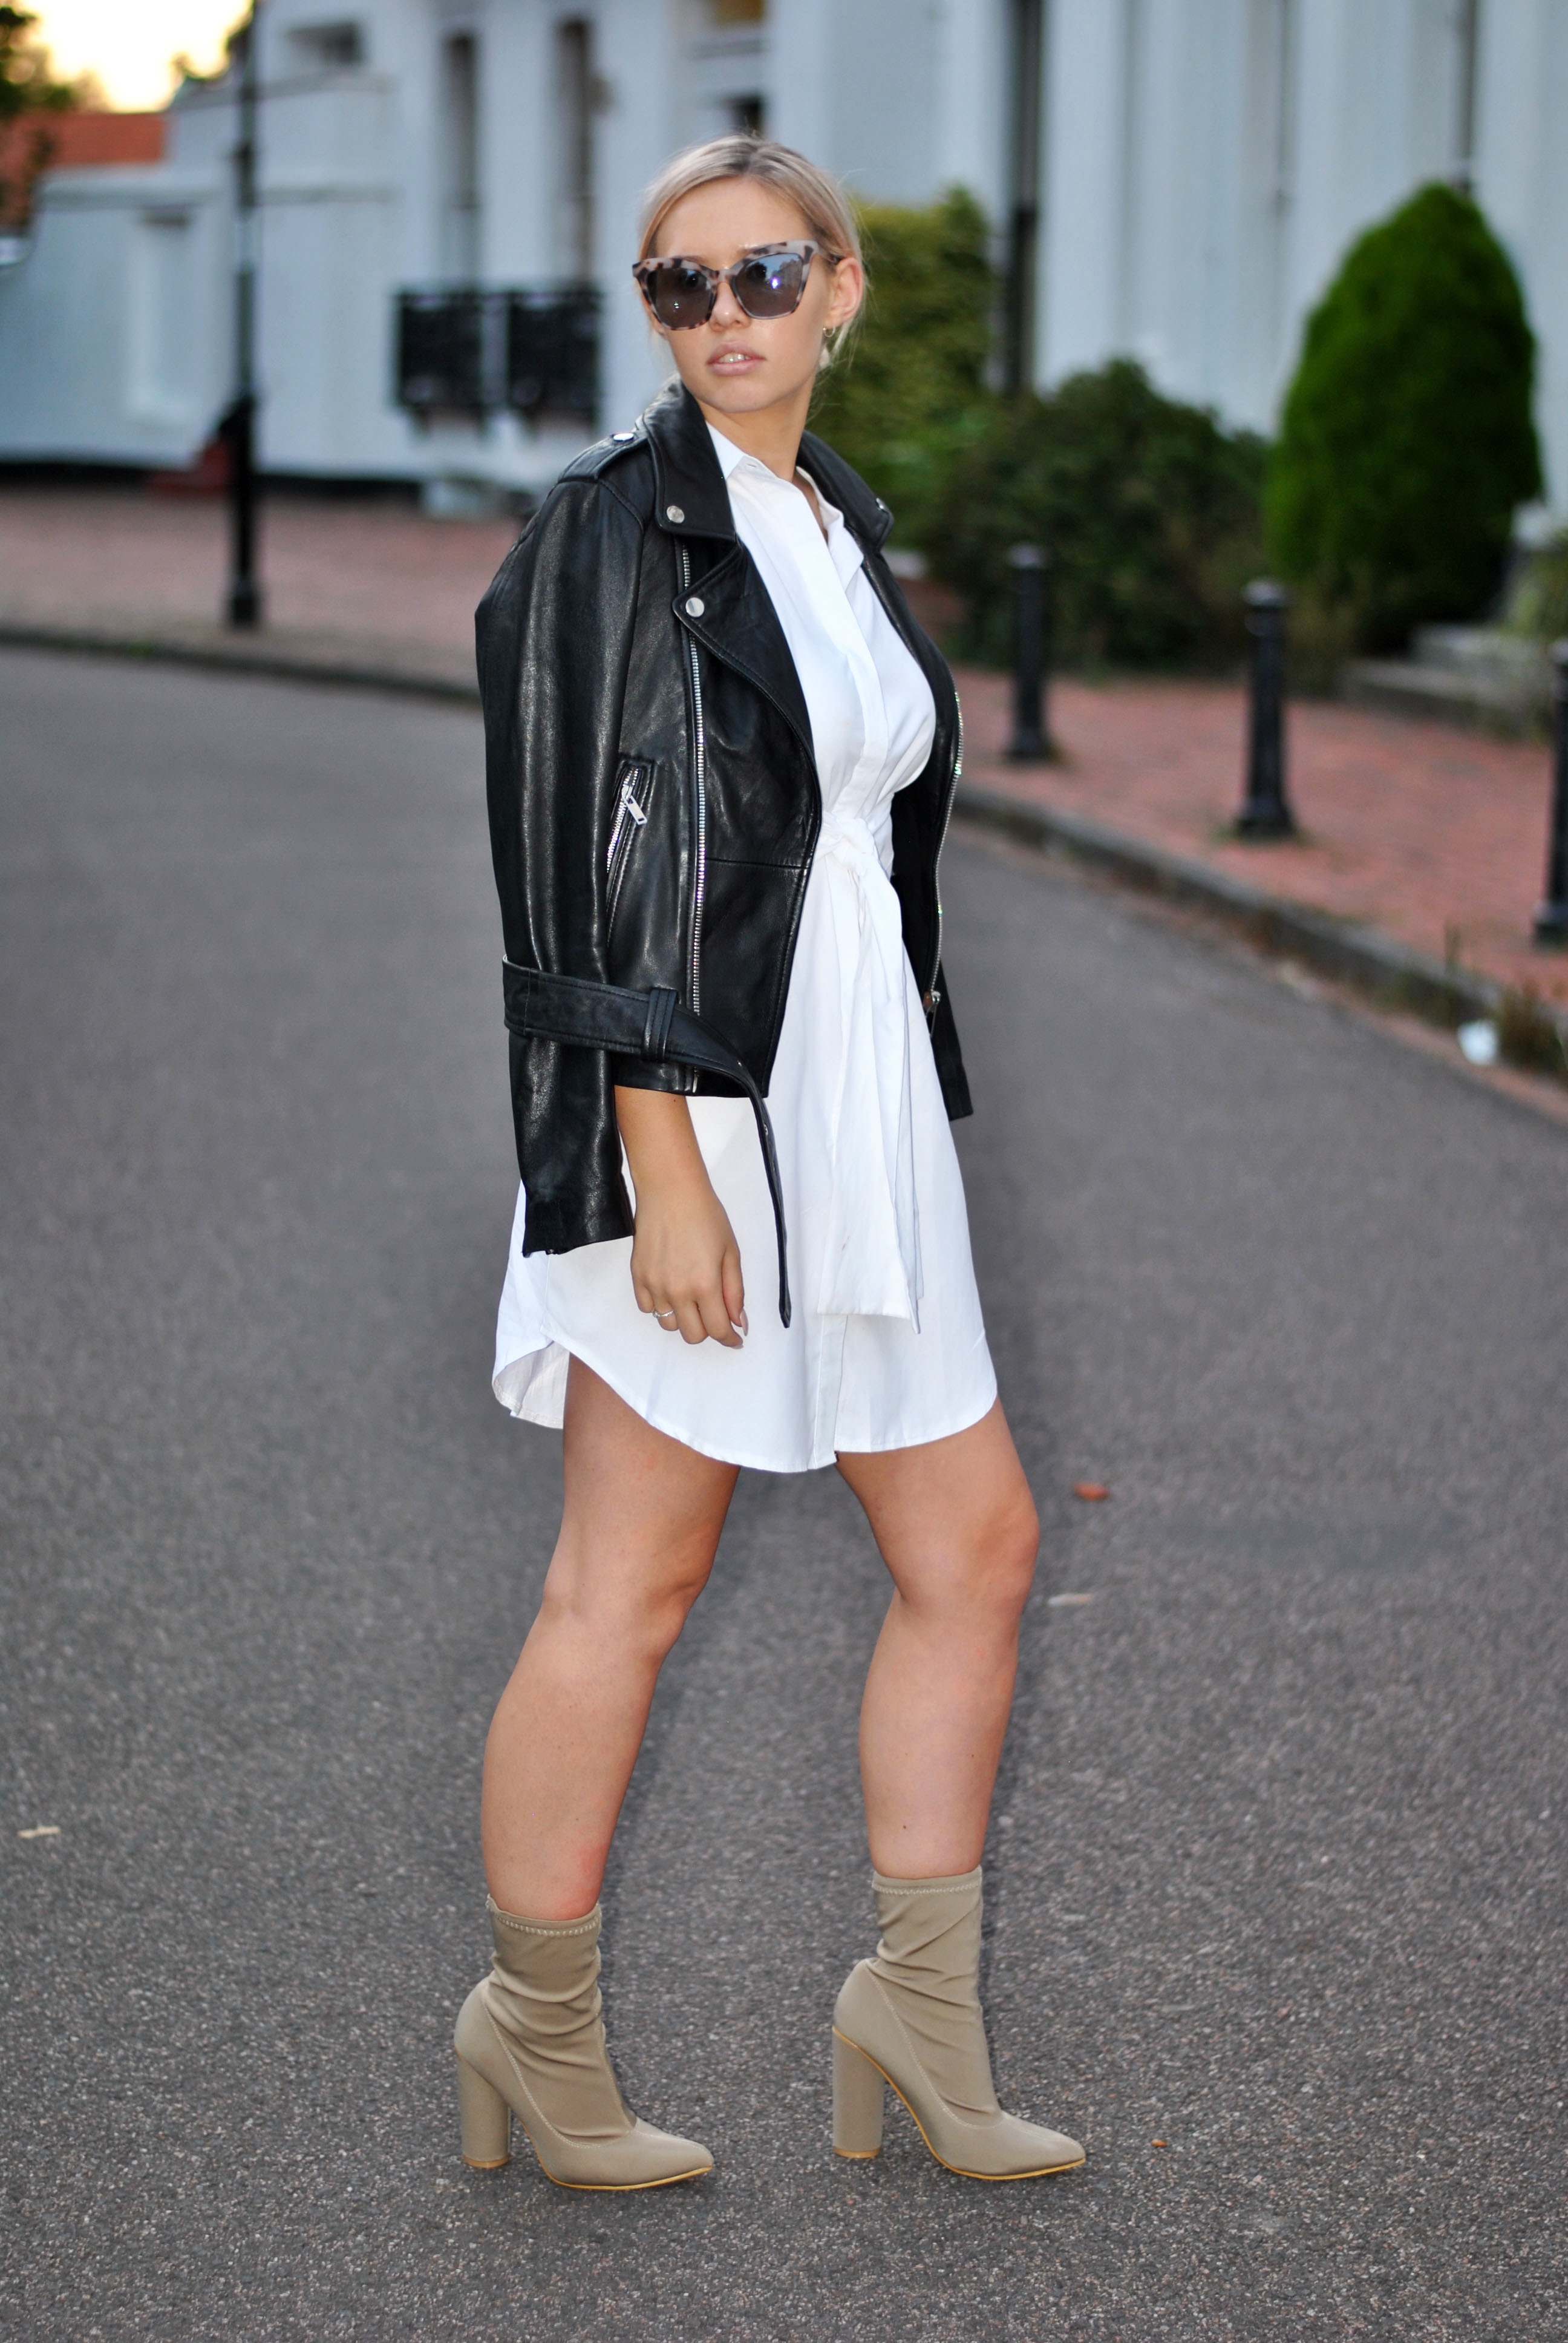
shoe, leather, model, spring, fashion, clothing, jacket, outerwear, dress, footwear